Thomas Allen LeVesque

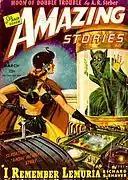
Shaver's first published work, the novella "I Remember Lemuria", was the cover story in the March 1945 "Amazing Stories"

In 1818, John Cleves Symmes, Jr. suggested that the Earth consisted of a hollow shell about thick, with openings about across at both poles with 4 inner shells each open at the poles. Symmes became the most famous of the early Hollow Earth proponents, and Hamilton, Ohio even has a monument to him and his ideas. He proposed making an expedition to the North Pole hole.